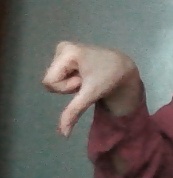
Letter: waw